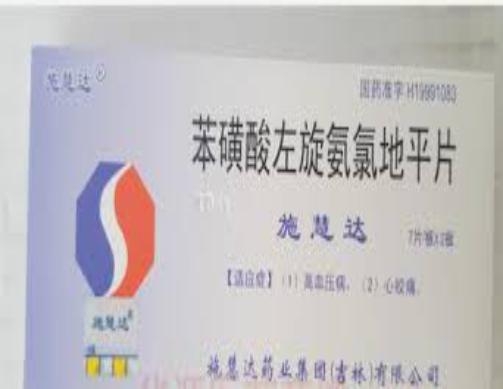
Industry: Medical